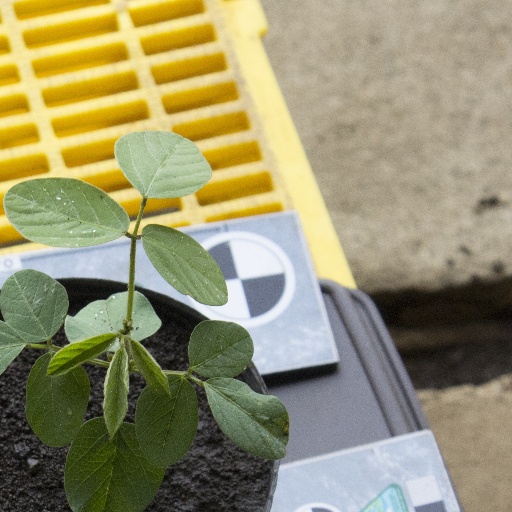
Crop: soybean